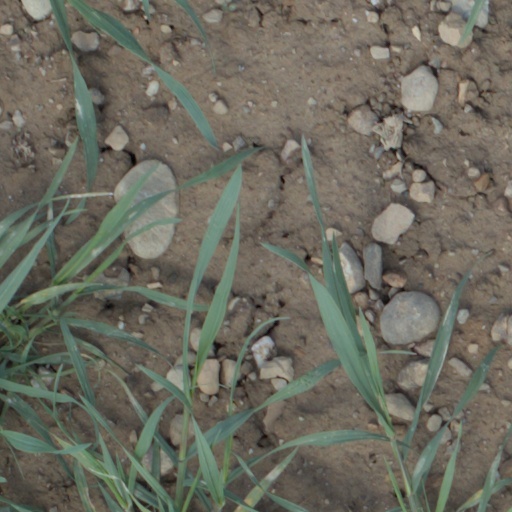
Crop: wheat